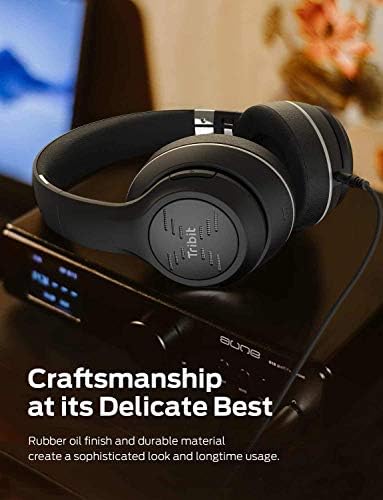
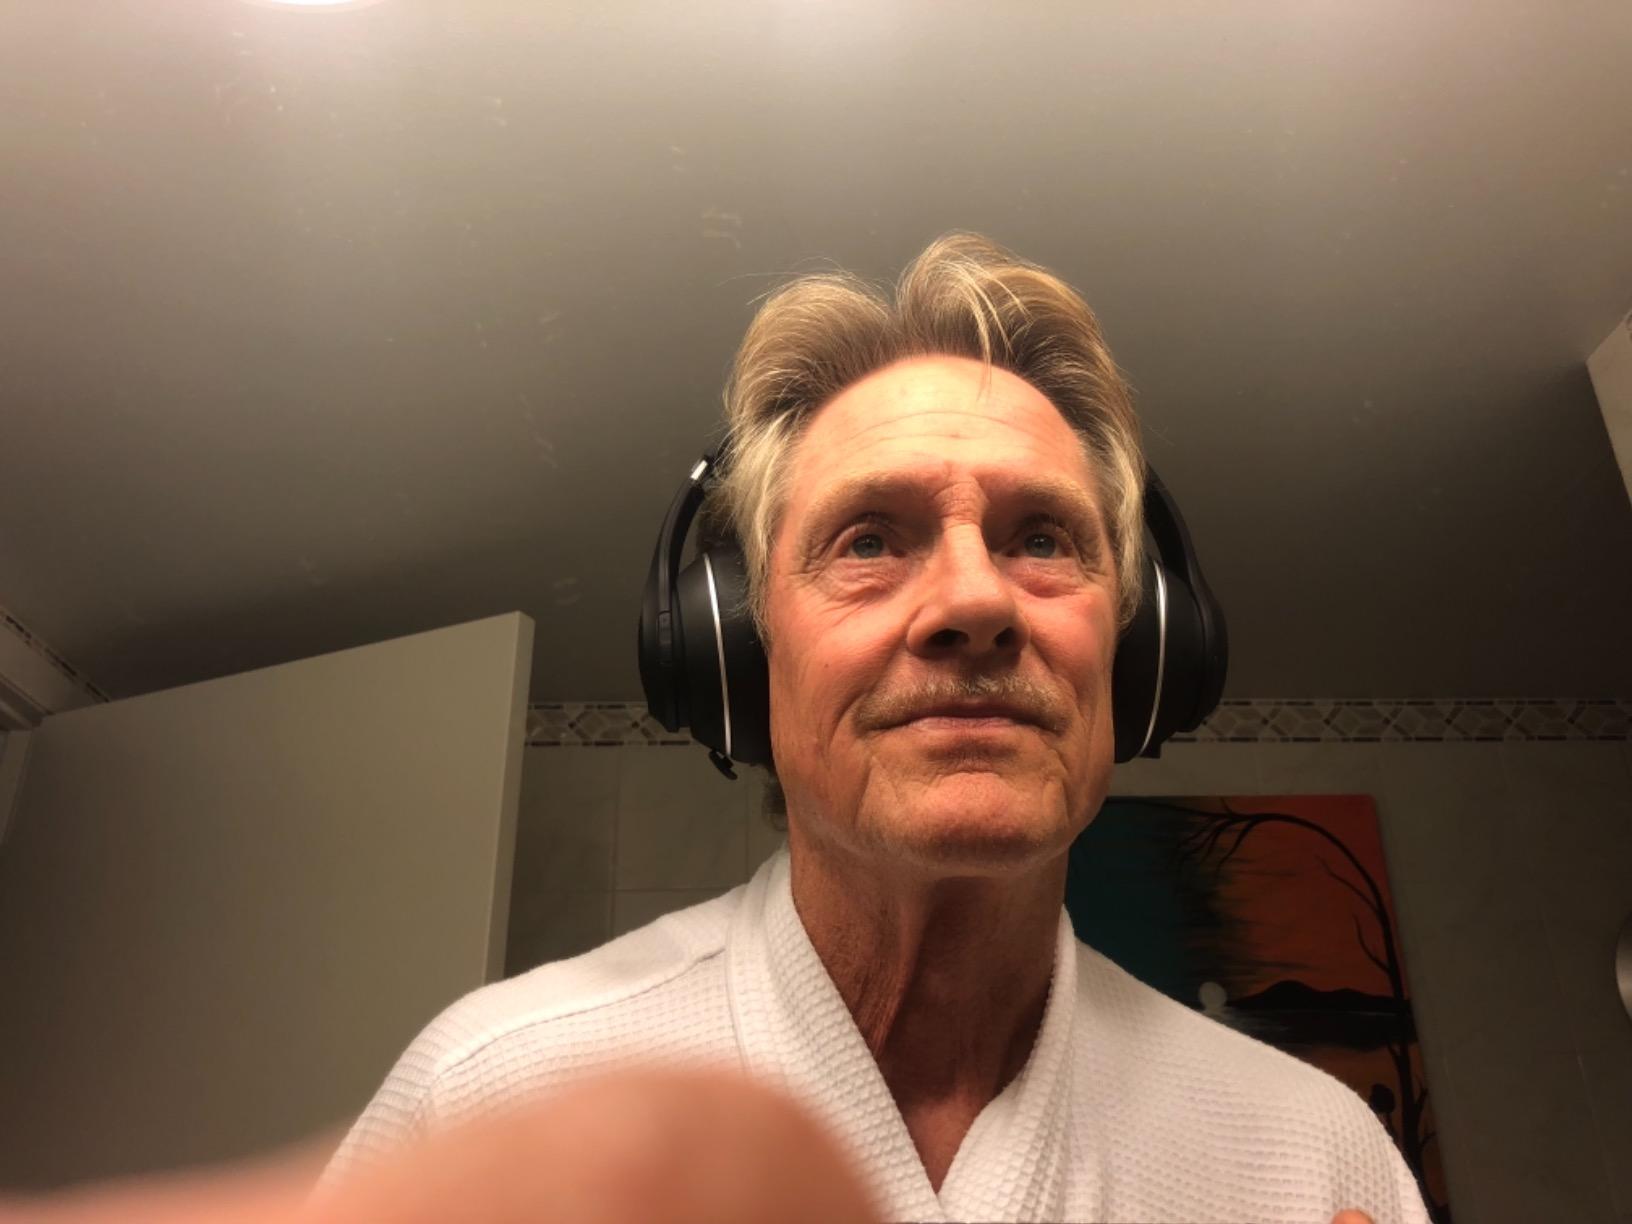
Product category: headphones
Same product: yes